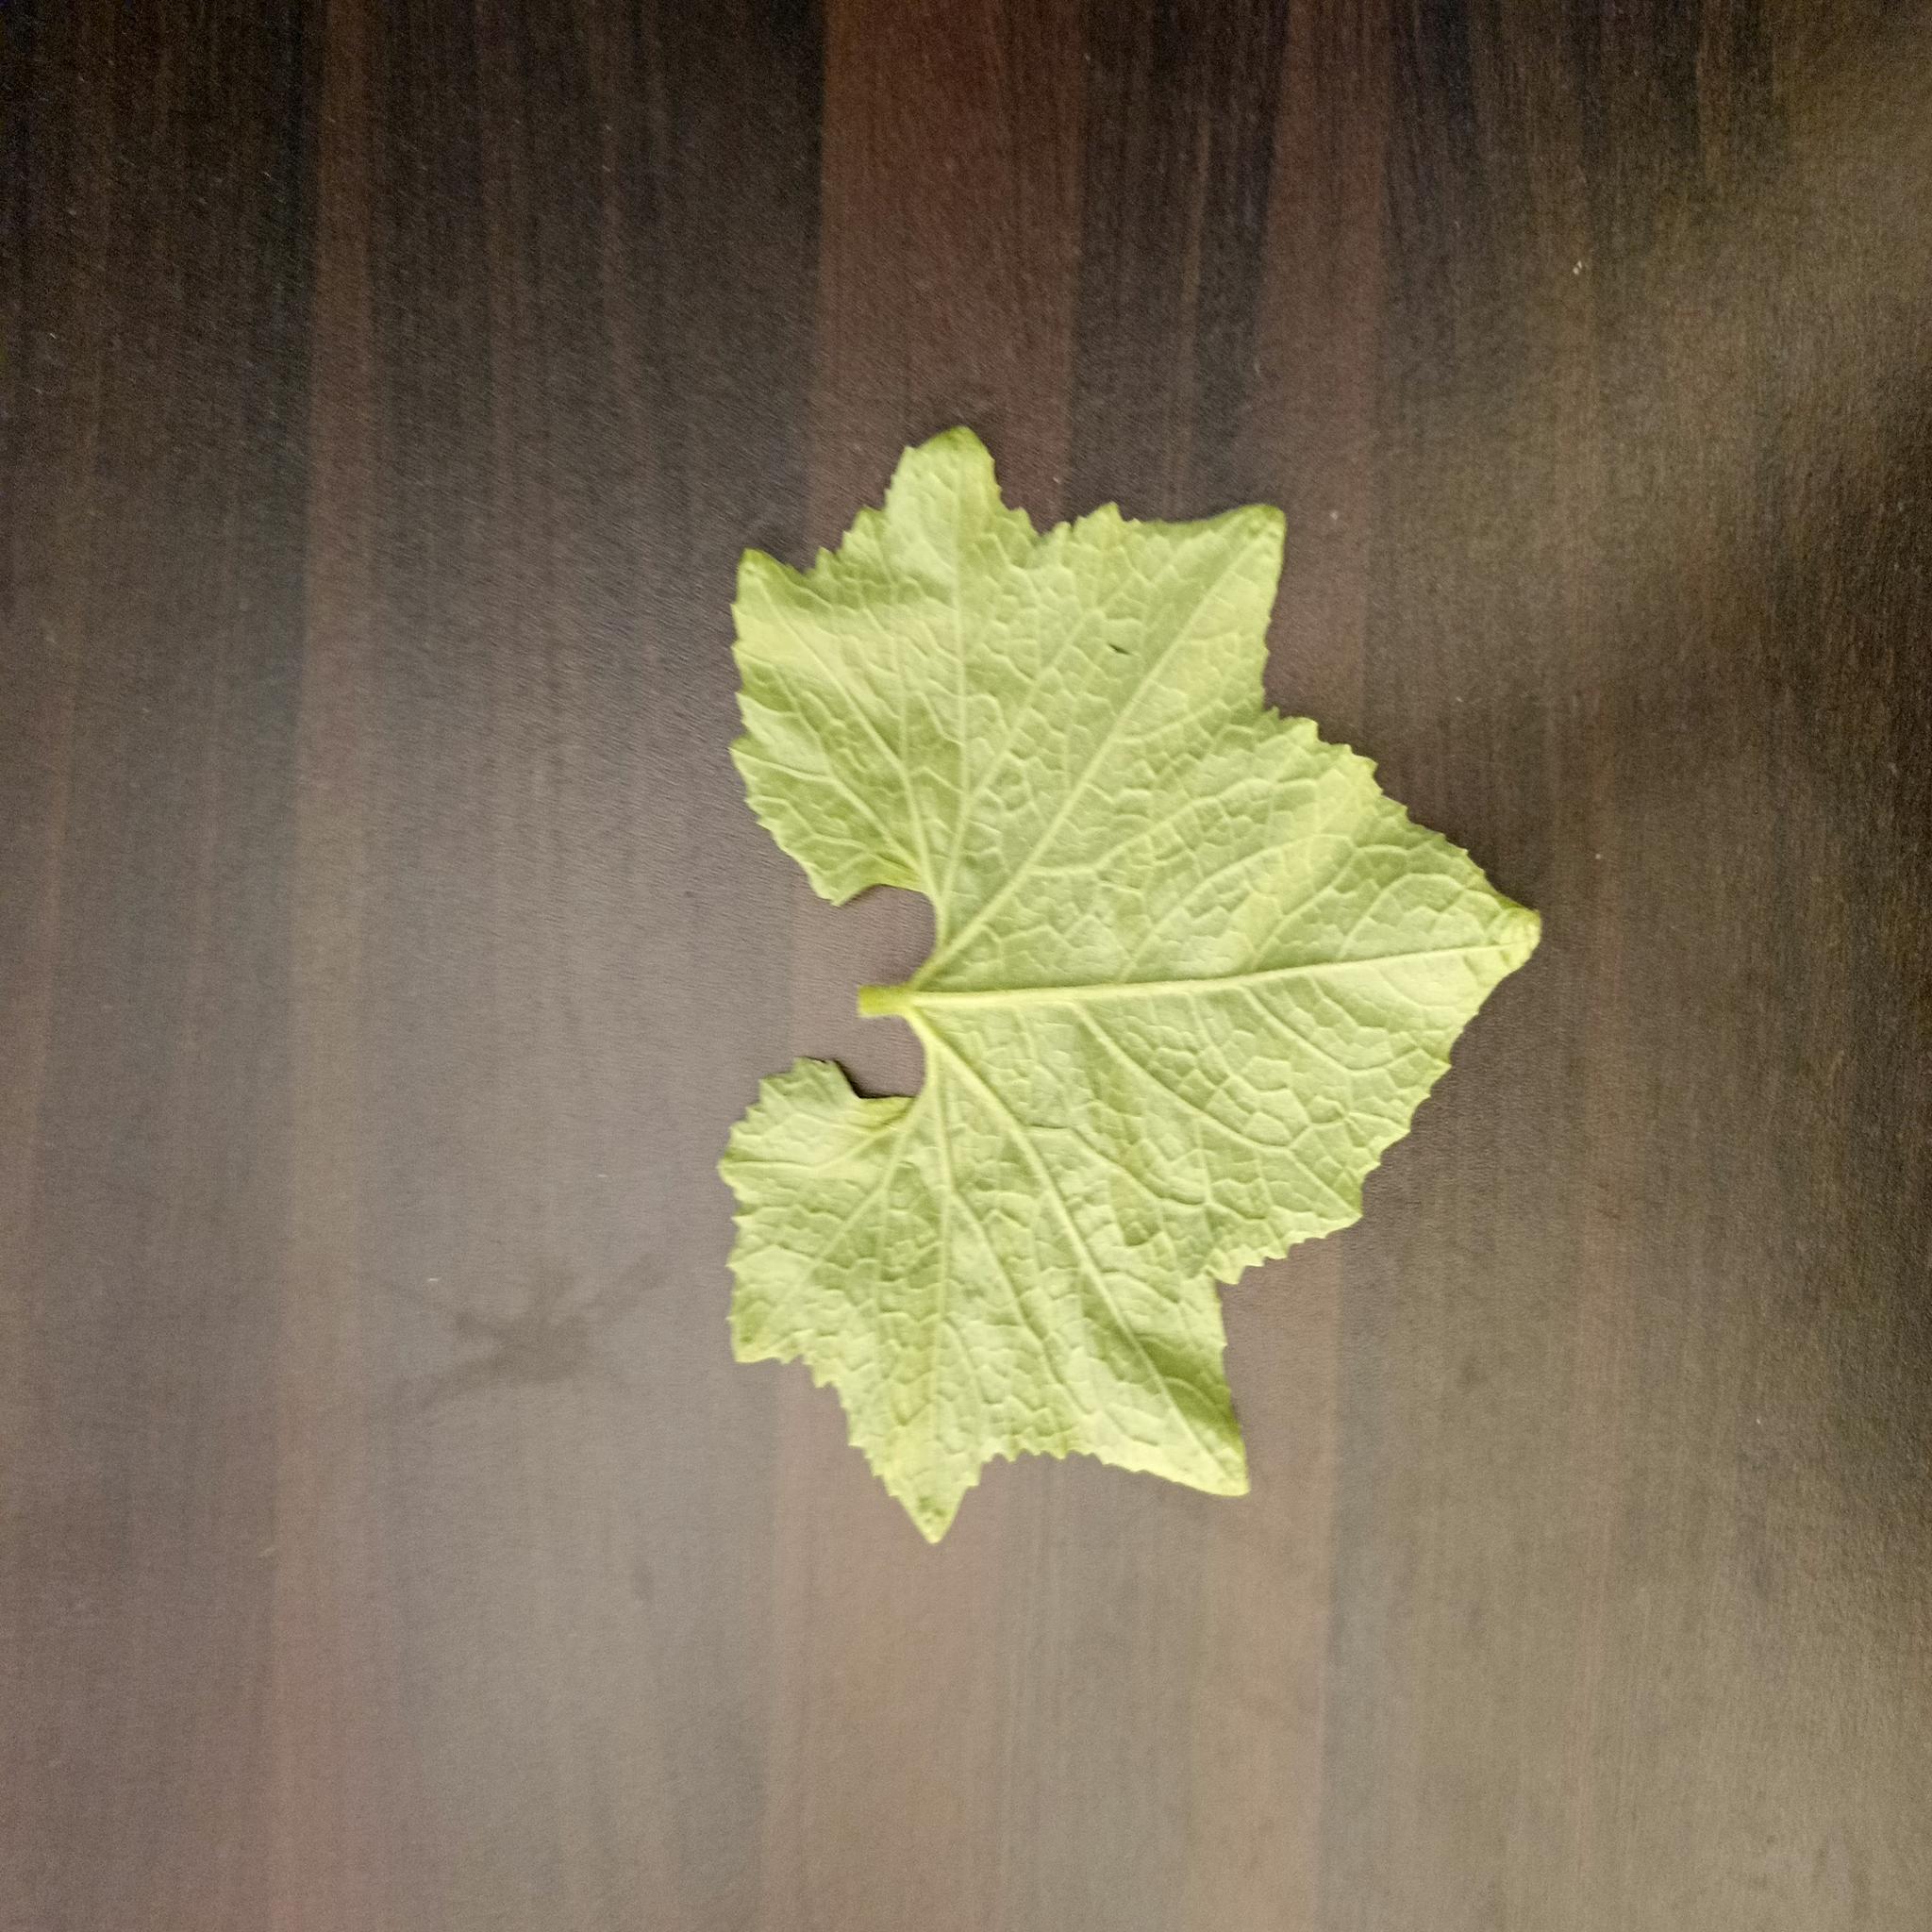
Label: Healthy